Missouri Route 102

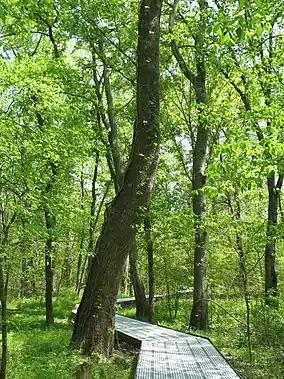
Big Oak Tree State Park

All of the route is located in Mississippi County. In 2016, Missouri Department of Transportation (MoDOT) calculated as many as 894 vehicles traveling on Route 102 east of Route 105, and as few as 222 vehicles, including 104 trucks, traveling east of Route RB. This is expressed in terms of annual average daily traffic (AADT), a measure of traffic volume for any average day of the year. Although the route is signed as an east–west route, it primarily travels north–south.